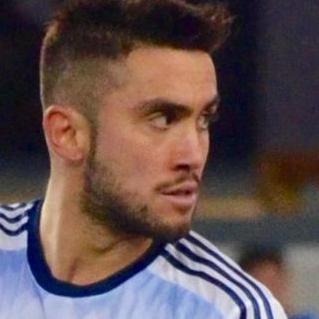
Age: 29